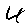
Label: 4